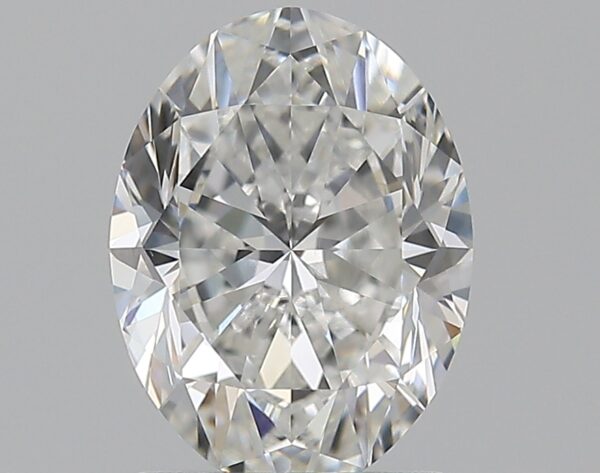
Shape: oval
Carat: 1.51
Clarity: VS1
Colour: D
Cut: VG
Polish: EX
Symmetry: EX
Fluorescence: ST
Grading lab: GIA
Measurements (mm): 8.43 x 6.33 x 4.14